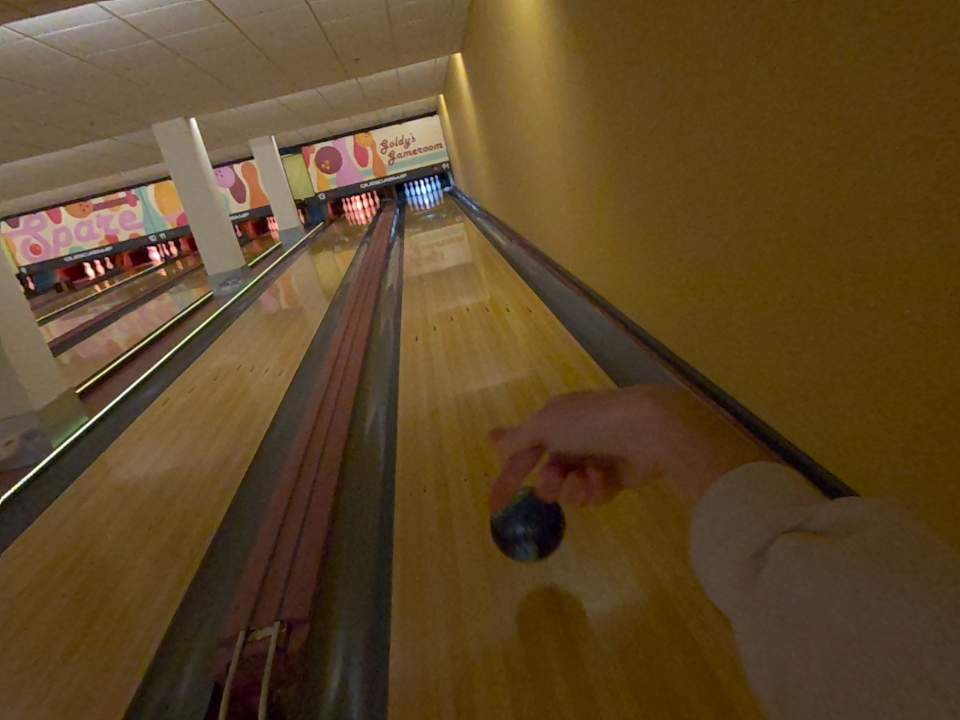
Object: bowling_ball